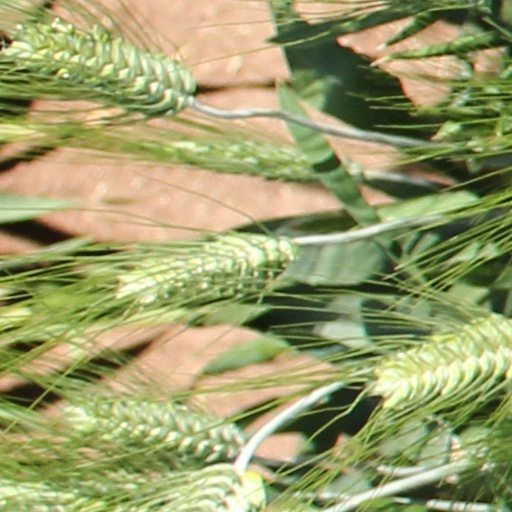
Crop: wheat